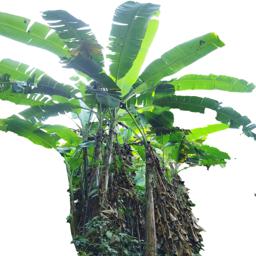
Label: BHIMKOL